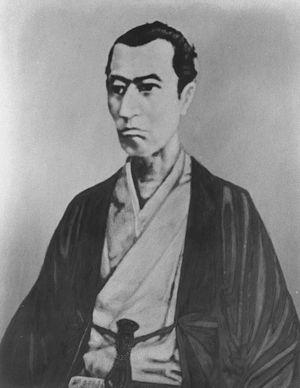
Kusaka Genzui est un samouraï japonais du domaine de Chōshū actif durant l'époque du Bakumatsu et fervent partisan du mouvement anti-étranger sonnō jōi. Les troupes du domaine de Satsuma le tue à 24 ans lors d'une bataille aux alentours du palais impérial de Kyoto.